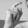
ASL letter: X